Answer in natural language. Considering the relative positions, where is Doorway (marked A) with respect to modern tv stand in black (marked B)? Choose between the following options: left or right
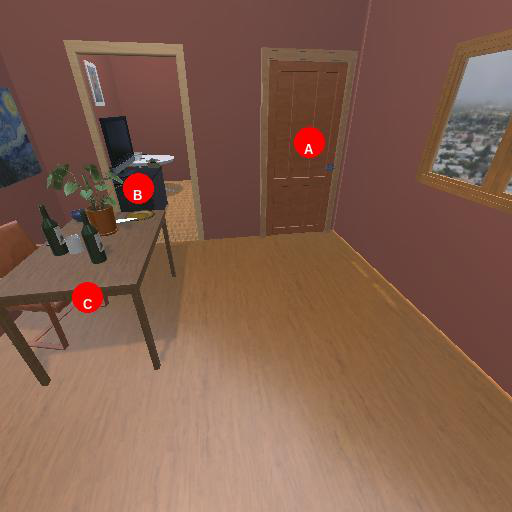
<answer>right</answer>